First National Bank of Mason City

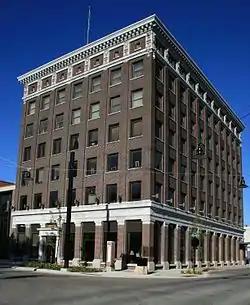

The First National Bank of Mason City, also known as Norwest Bank Building and City Center of Mason City, is a historic building located in Mason City, Iowa, United States. It was designed by the Des Moines architectural firm of Liebbe, Nourse & Rasmussen, and it was the only Mason City commission for this firm. Completed in 1911, it was constructed by C.E. Atkinson of Webster City, Iowa who had built several other H.F. Liebbe designs. The 6½-story building follows the Early Commercial style. It features modestly decorated main floor and attic level with five floors of rather plain brick construction in between. The bank occupied most of the first floor and some of the office space above, while the other office space was taken up by professional offices. By the 1960s the bank occupied the whole building. A building to the north of the bank was torn down in 1982 and a two-story annex to the bank replaced it.